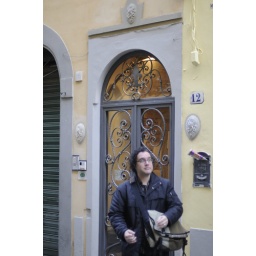
Outside the front door of the apartment building where we stayed in Florence.